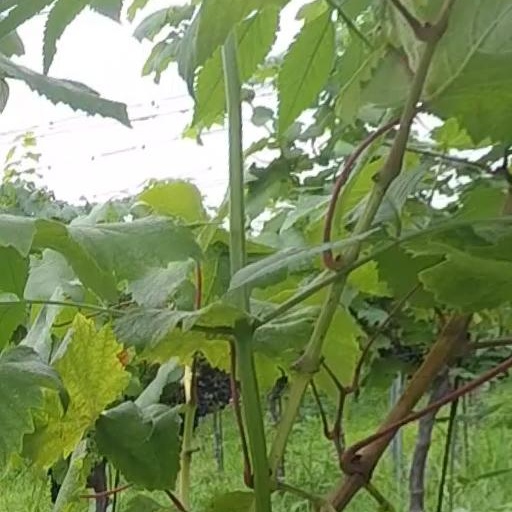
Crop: grape